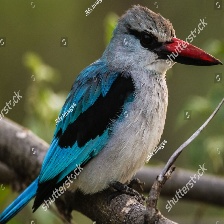
Species: WOODLAND KINGFISHER
Scientific name: HALCYON SENEGALENSIS